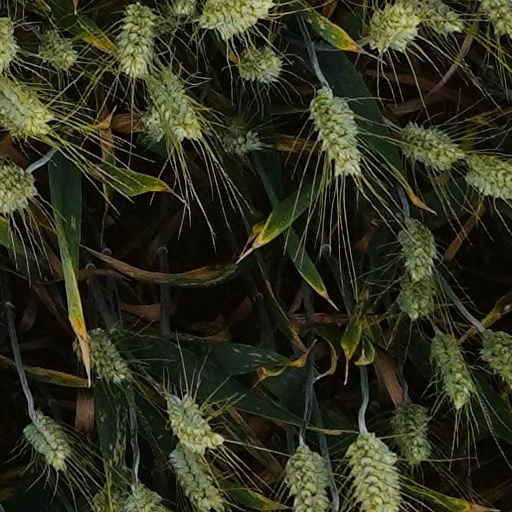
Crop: wheat